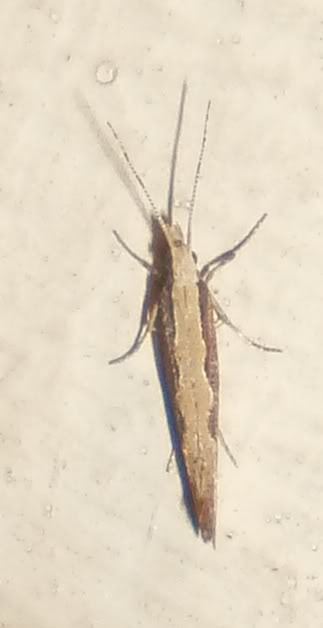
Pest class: diamondback_moth